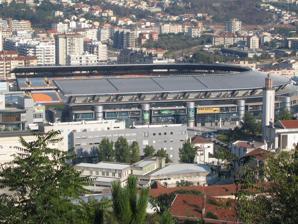
Building: Estádio Cidade de Coimbra
Country: Portugal
Year built: 2003
Stadium in Coimbra, Portugal Estádio Cidade de Coimbra Estádio do Calhabé Estádio Cidade de Coimbra Former names Estádio Municipal de Coimbra Location Coimbra , Portugal Owner Municipality of Coimbra Operator Académica de Coimbra Capacity 29,622 50,000 for concerts Field size 105mx70m Surface Grass Construction Opened 12 September 2003 Renovated 2001–2003 Expanded 2001–2003 Construction cost €38 million Architect António Monteiro , PLARQ / KSS Design Group Partnership Tenants Académica de Coimbra Estádio Cidade de Coimbra is a stadium in Coimbra , Portugal . This stadium belongs to the Municipality of Coimbra and is mainly used by the Académica de Coimbra 's football team. The stadium was rebuilt, expanded, and modernized to host some UEFA Euro 2004 matches. Far beyond the sports stadium itself, all the project, called Euro Stadium Project , included the possibility of organizing sports, culture, and commercial events, by the modernization of the entire Calhabé area in Coimbra. On 29 October 2003, Académica de Coimbra played at home to Sport Lisboa e Benfica in the first official match in the remodelled stadium. Features Its design does not involve any historical or traditional references, as the idea was to create a new, contemporary image with glass façades and an aesthetic roof supported by elegant stands. The existing athletics track has been preserved for possible use as a multi-purpose facility in the future. The stadium was designed by the Portuguese architectural firm Plarq in association with KSS Design Group of London. The Plarq team was led by the architect António Monteiro. The stadium has 29,622 seats, two-thirds of which are covered. The complex boasts a large press centre, a bar, kitchens, and a restaurant with a panoramic view of the pitch. The project of the stadium took advantage of old seats: of close to 15,000 (all seated), involved the planned remodelling of the tier which extends around the entire perimeter of the previous stands, and a second tier above that, in the form of a "U", opening onto the slopes of the city at the North end. A multi-purpose pavilion, olympic swimming pools, healthclub, gym, offices and studio apartment residences were built in the surrounding area. The Alma Shopping, a shopping and leisure center built near the stadium, includes cinemas, underground car parking, restaurants, and several retail outlets. Major events UEFA Euro 2004 The stadium hosted two UEFA Euro 2004 Group B matches: England 3–0 Switzerland and Switzerland 1–3 France . Curiously in both matches, the record for the European Championship 's youngest goalscorer was broken, first by Wayne Rooney , then by Johan Vonlanthen . Date Result Round 17 June 2004 England 3–0 Switzerland Group B 21 June 2004 Switzerland 1–3 France Portugal national football team The following national team matches were held in the stadium, both in its old and renovated shape. # Date Score Opponent Competition 1. 13 April 1983 0–0 Hungary Friendly 2. 8 June 1983 0–4 Brazil Friendly 3. 9 June 1999 8–0 Liechtenstein Euro 2000 qualifying 4. 28 April 2004 2–2 Sweden Friendly 5. 12 November 2005 2–0 Croatia Friendly 6. 15 November 2006 3–0 Kazakhstan Euro 2008 qualifying 7. 3 March 2010 2–0 China Friendly 8. 15 October 2013 3–0 Luxembourg 2014 World Cup qualification Taça de Portugal final The stadium also hosted the 2020 Taça de Portugal Final between both O Clássico rivals Benfica vs Porto also replacing Estádio Nacional that was supposed to be held but the original final match venue was unable to host the match due to security reasons and avoid the crowds of spectators to break the COVID-19 pandemic chain. Taça de Portugal finals Season Winners Result Runners-up Date 2019–20 Porto 2–1 Benfica 1 August 2020 2020–21 Braga 2–0 Benfica 23 May 2021 Taça da Liga final Season Winners Score Runners-up Date 2010–11 Benfica 2–1 Paços de Ferreira 23 April 2011 2011–12 Benfica 2–1 Gil Vicente 14 April 2012 2012–13 Braga 1–0 Porto 13 April 2013 2014–15 Benfica 2–1 Marítimo 29 May 2015 2015–16 Benfica 6–2 Marítimo 20 May 2016 Concerts In addition to football, the stadium is often used for concerts of international artists with capacity up to 50,000 people. The stadium was inaugurated with a Rolling Stones concert on 27 September 2003, attended by over 50,000 people. George Michael played there in 2007 during the 25 Live , with 39,639 spectators. In 2010, U2 played two sold-out shows in the stadium during their U2 360° Tour .  Approximately 109,985 people attended the event. On June 24, 2012, Madonna performed in front of 33,597 people as part of her MDNA Tour . Coldplay performed at the stadium on 17, 18, 20, & 21 May 2023 as part of their Music of the Spheres World Tour . Date Country Artist Tour Opening Act Attendance Revenue 27 September 2003 UK The Rolling Stones Licks Tour — 50,000 — 12 May 2007 UK George Michael 25 Live — 39,639 $4,439,568 2 October 2010 Ireland U2 U2 360° Tour Interpol 109,985 $9,925,611 3 October 2010 24 June 2012 USA Madonna The MDNA Tour Martin Solveig 33,597 $3,156,022 17 May 2023 UK Coldplay Music of the Spheres World Tour Griff Bárbara Bandeira 208,284 / 208,284 $21,473,885 18 May 2023 20 May 2023 21 May 2023 References